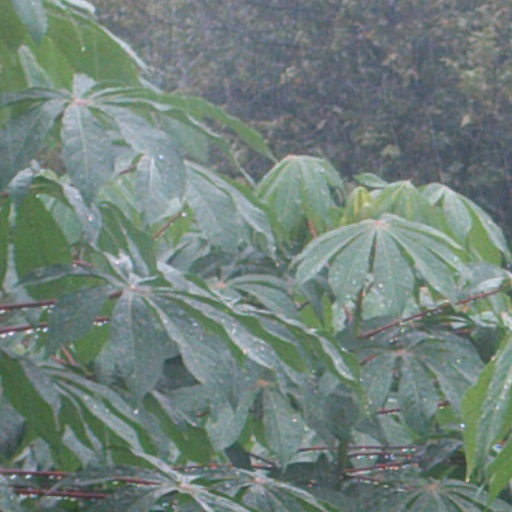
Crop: cassava